Question: What color is the grass?
Tambaya: Menene launin ciyawar?
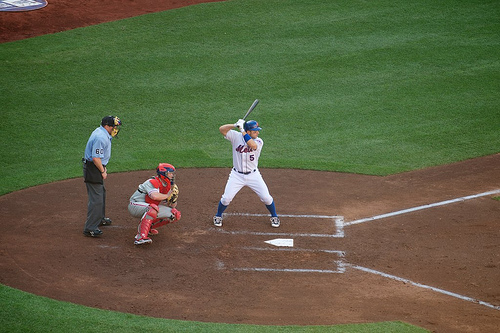
Answer: Green.
Amsa: Kore.